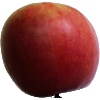
Label: apple_crimson_snow